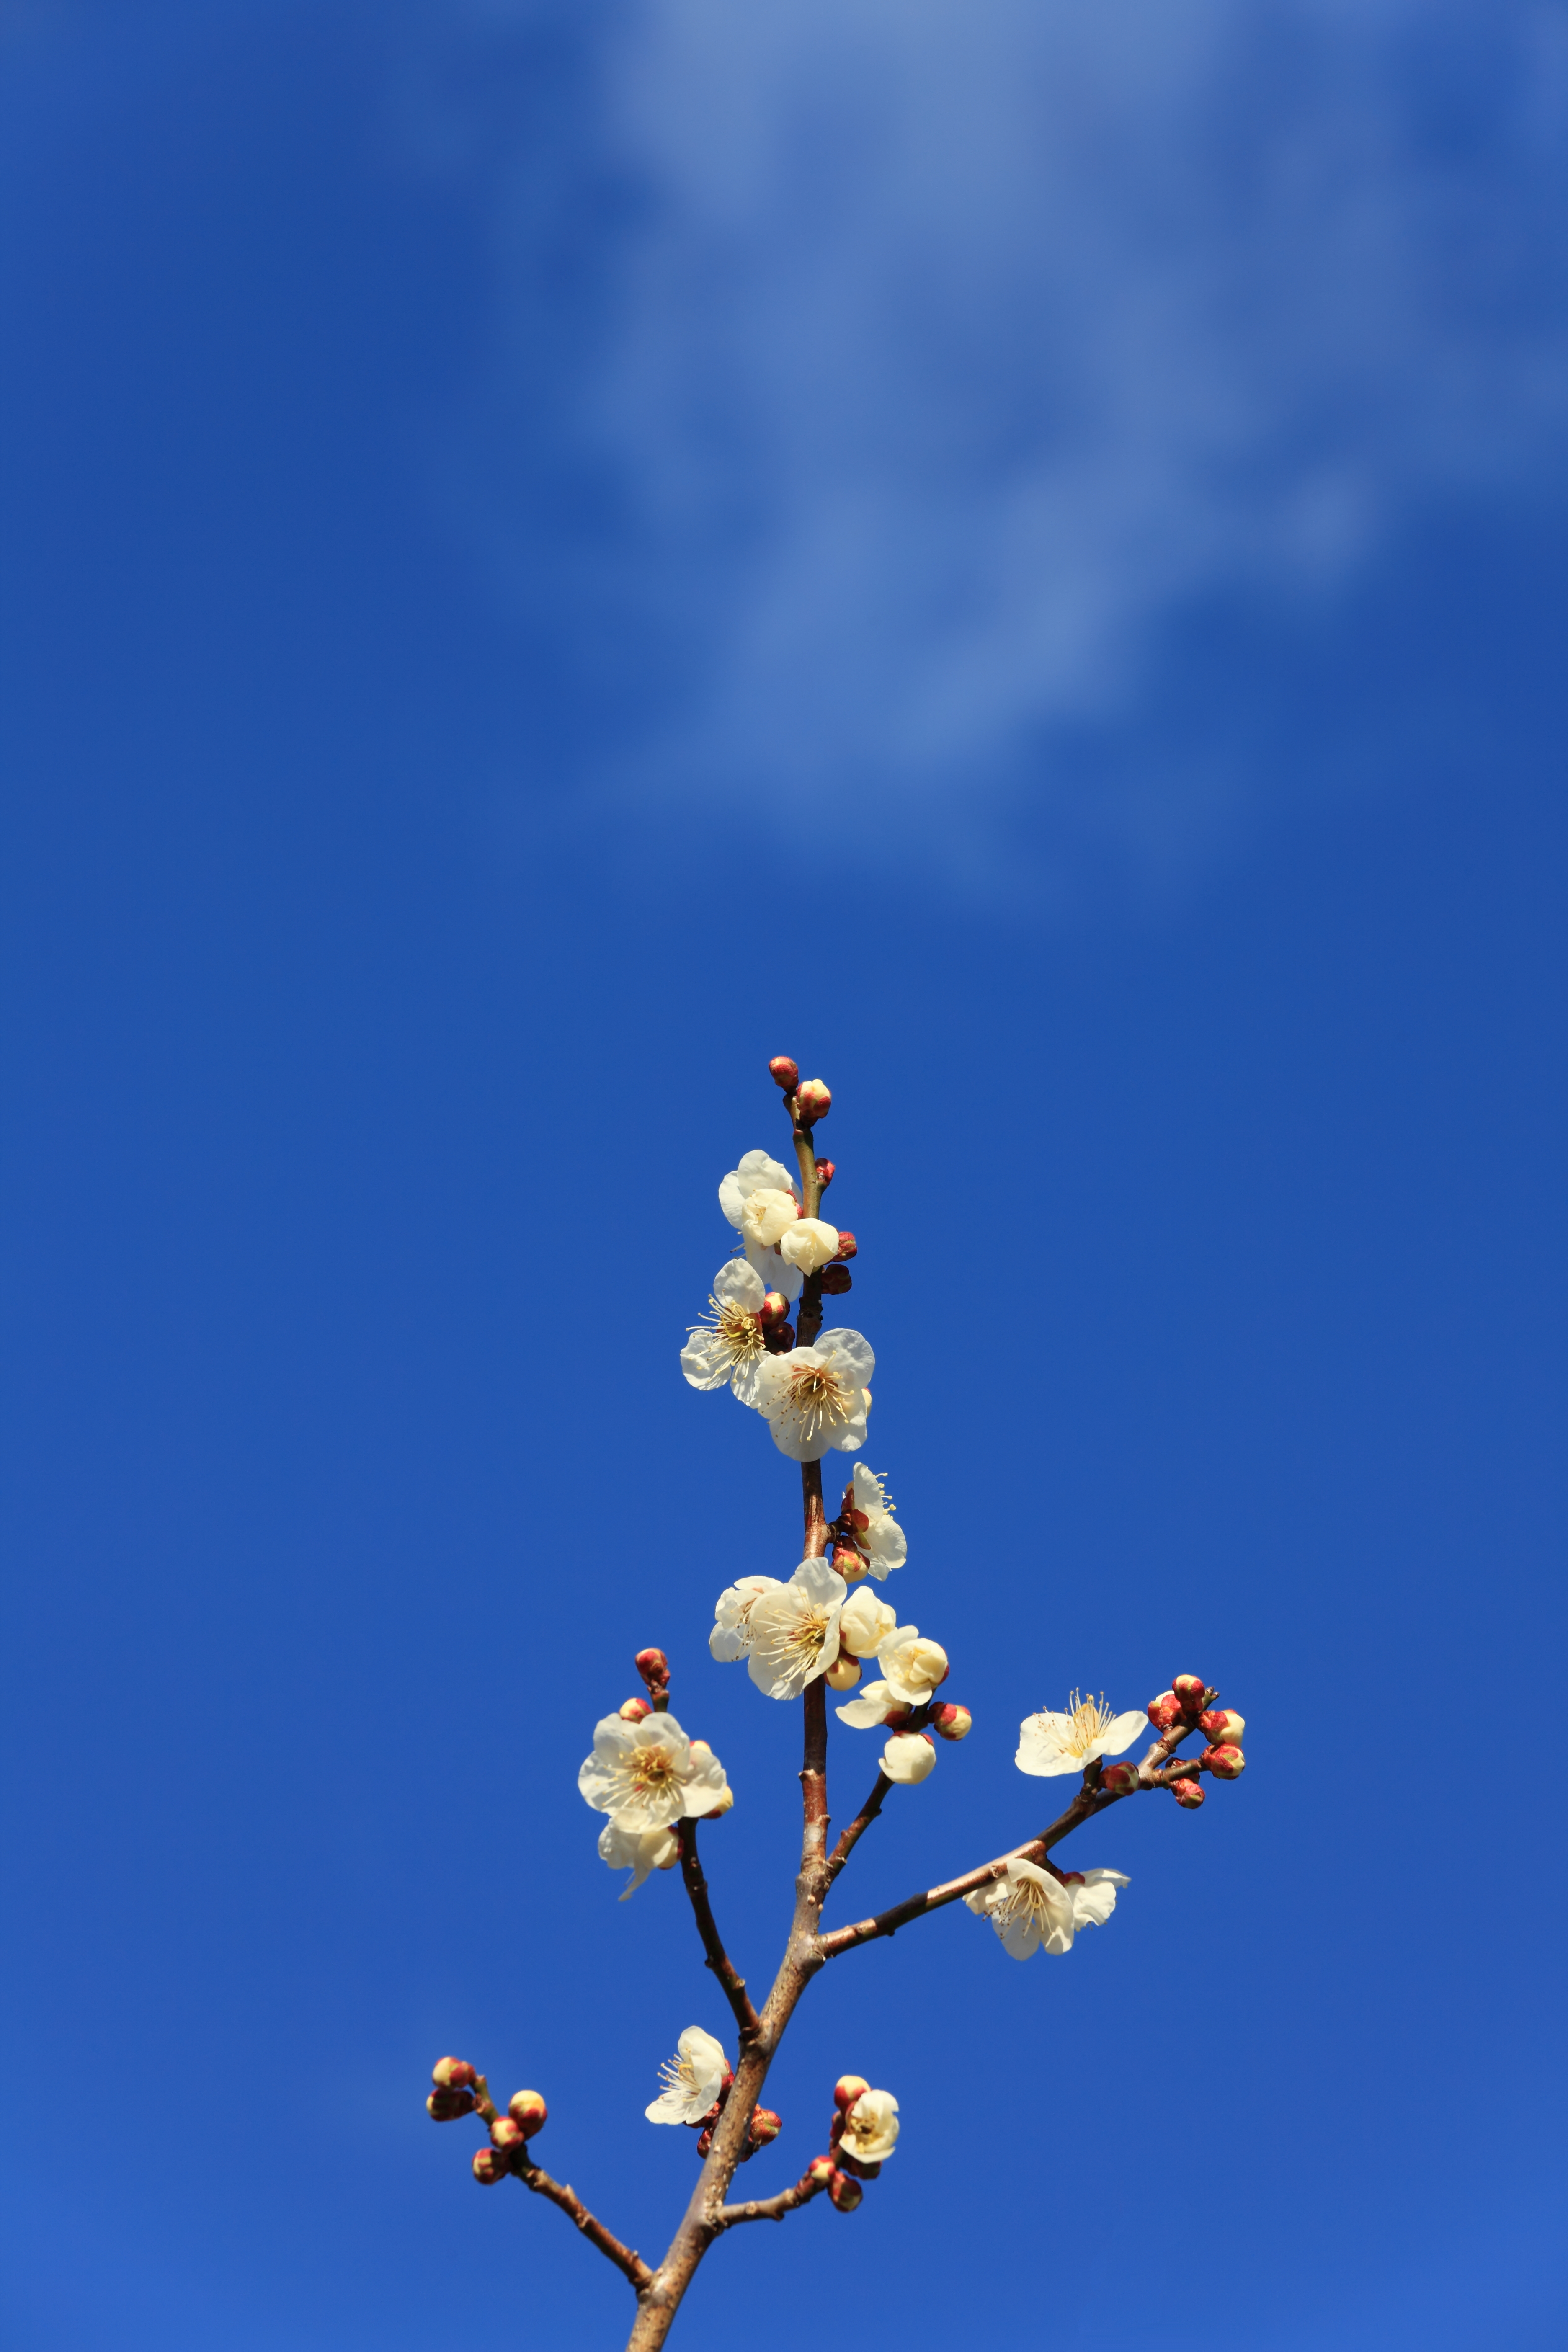
branch, blossom, plant, sky, leaf, flower, spring, high, blue, flora, wildflower, 5d, hires, markii, prunus, hi, res, resolution, mume, ume, macro photography, flowering plant, atmosphere of earth, land plant